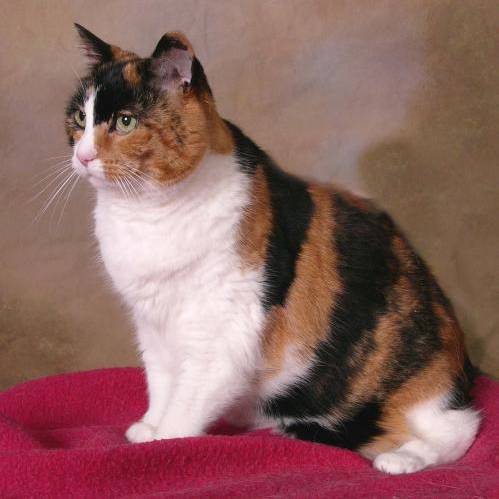
Label: cat